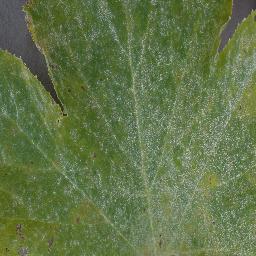
Label: Squash___Powdery_mildew